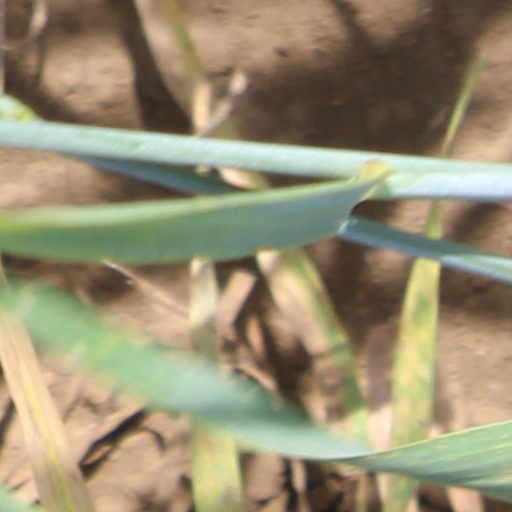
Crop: wheat